Kipilovo Fortress

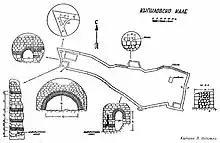
Kipilovo Fortress map

The fortress was built on Hisarlaka peak in late 6th century by the Byzantines. They used the opus mixtum technique and red plaster. The walls were 2.5 meters thick and in some places 8-10 meter in height. The Škorpil brothers (Karel Škorpil and Hermann Škorpil) suggested that the ancient fortress of Kirpillon Pelon was located here, hence the name of the village. The fortress was part of a system meant to defend Constantinople from the barbarian attacks from the north and it remained in use until the Second Bulgarian Empire.